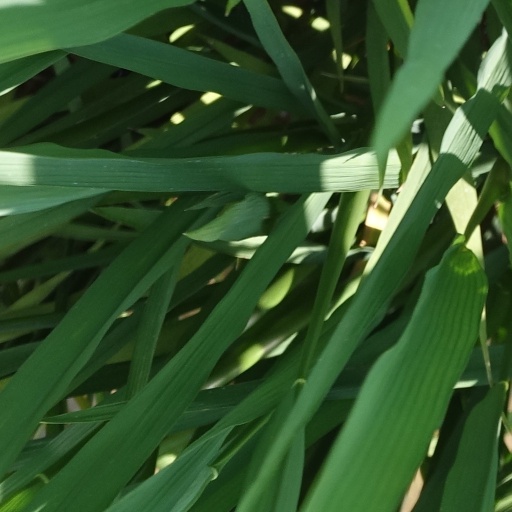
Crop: rice